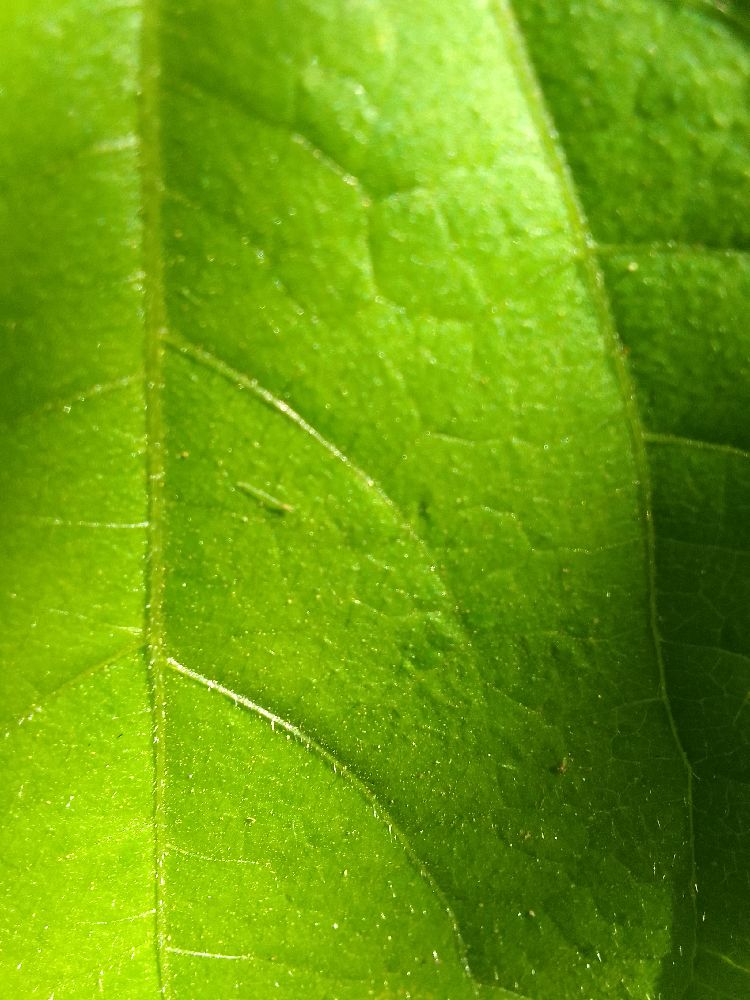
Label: healthy